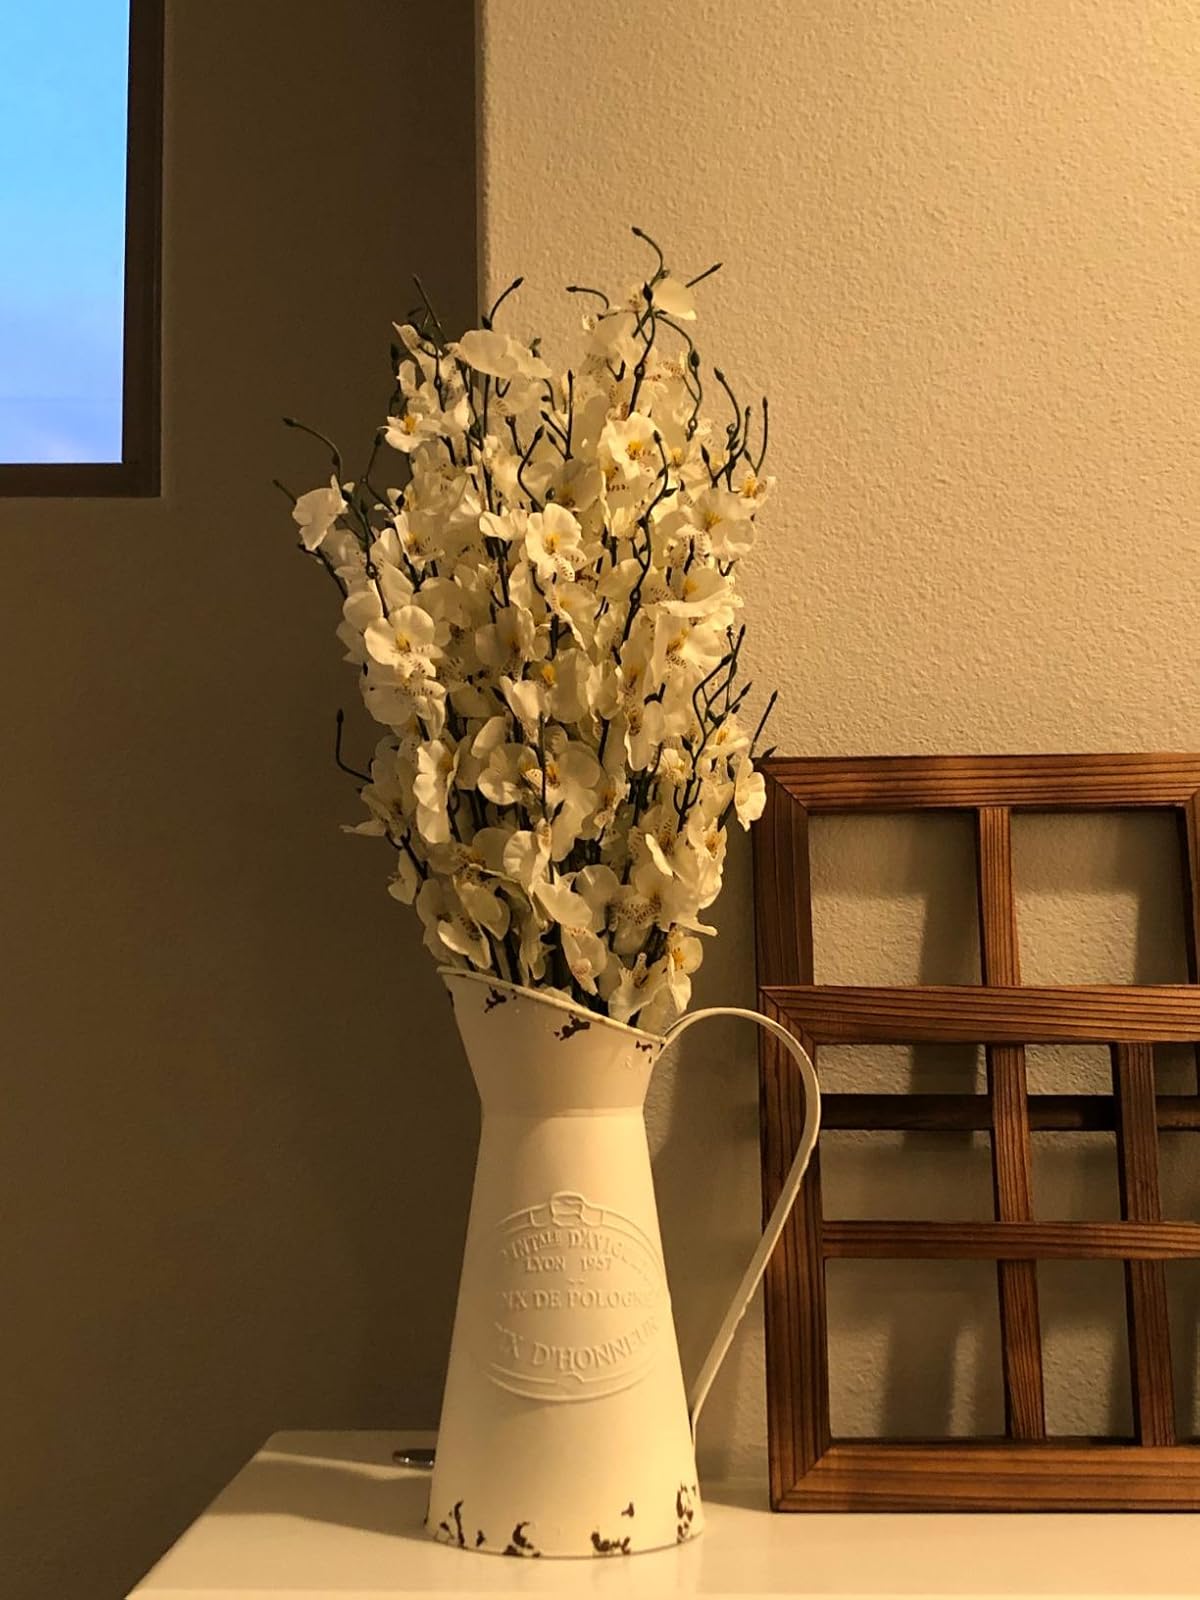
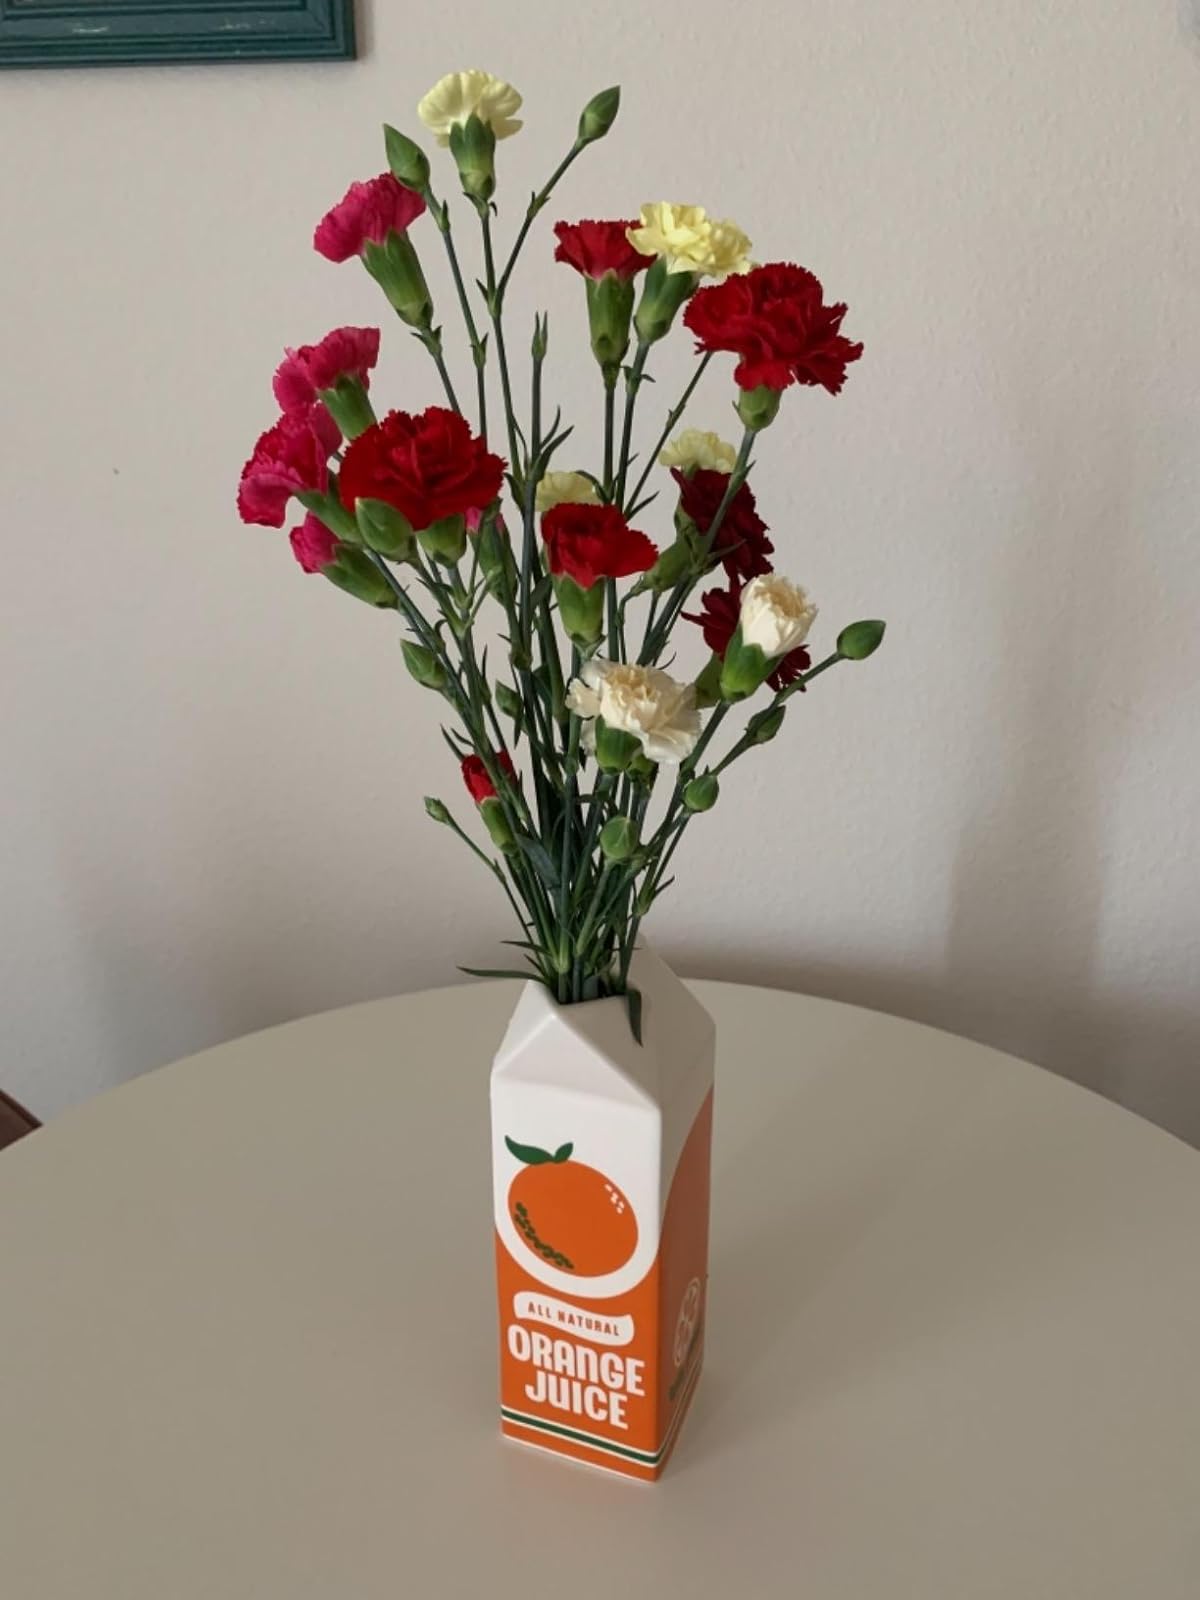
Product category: vase
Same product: no